The Family: The Real Story of the Bush Dynasty

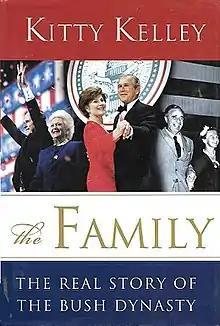
First edition

The Family: The Real Story of the Bush Dynasty is an unauthorized biography of the Bush family by the American investigative journalist Kitty Kelley. It was published on September 14, 2004, less than two months before the 2004 US Presidential election. Reviews of the book were mixed, with some of the "accusations," according to "The New York Times", "[standing] up better than others."